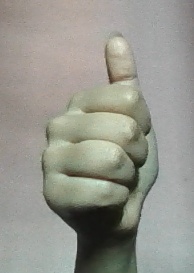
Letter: aleff